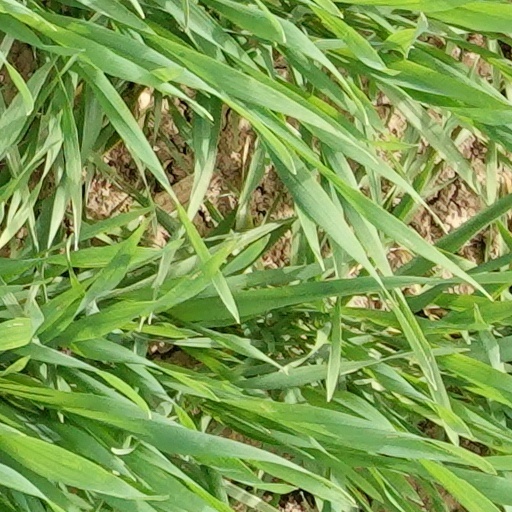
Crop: wheat